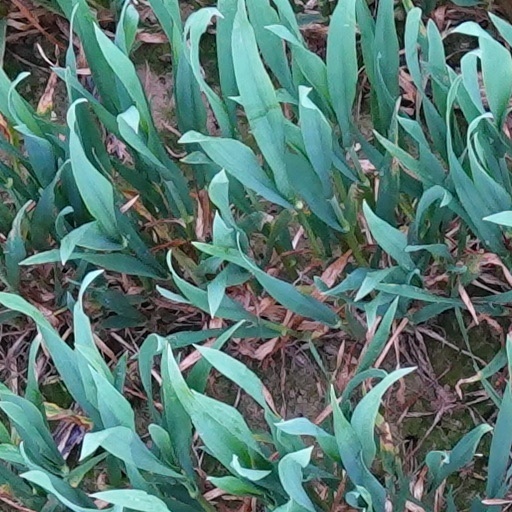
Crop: wheat